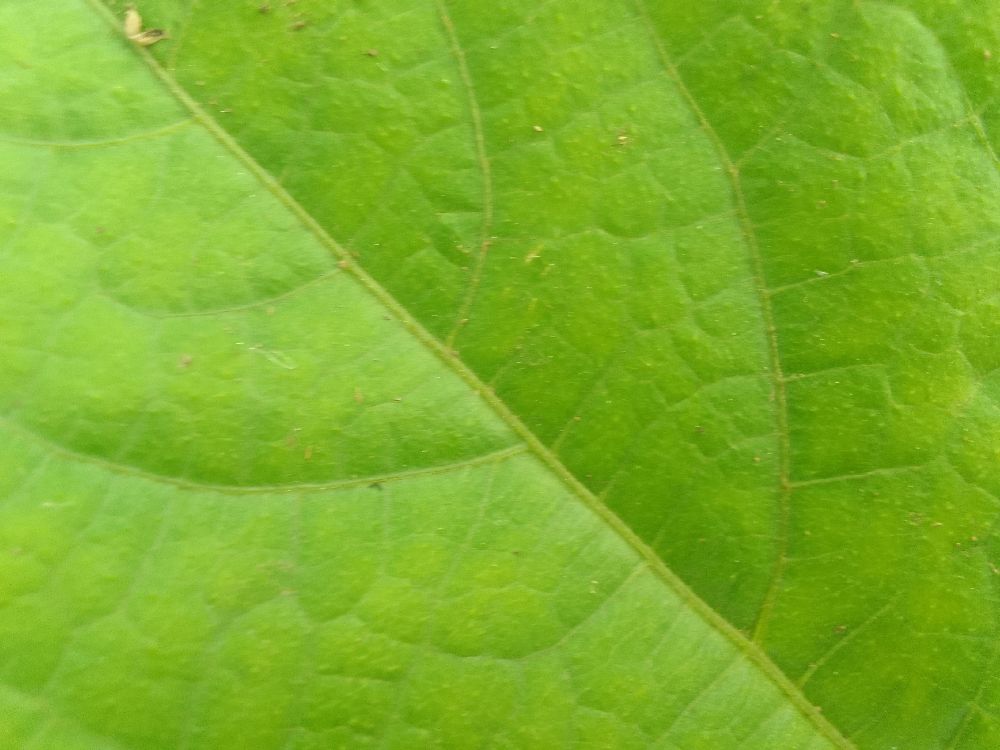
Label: healthy